Kit Hood

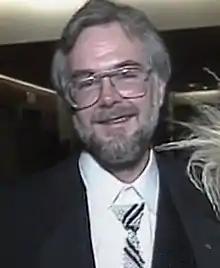
Hood at the 3rd Gemini Awards in December 1988

Christopher "Kit" Hood (24 March 1943 – 20 January 2020) was an English-born Canadian filmmaker who co-created the "Degrassi" television franchise and its first three entries: "The Kids of Degrassi Street" (1979–86), "Degrassi Junior High" (1987–89), and "Degrassi High" (1989-91), as well serving as the writer and/or director of the majority of their episodes. As a director, Hood won a Gemini Award in 1987 for the "Degrassi Junior High" episode "It's Late".